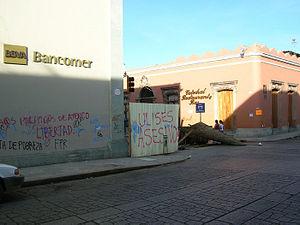
Au Mexique, la ville d'Oaxaca de Juárez est depuis le mois de juin 2006 en situation quasi-insurrectionnelle.